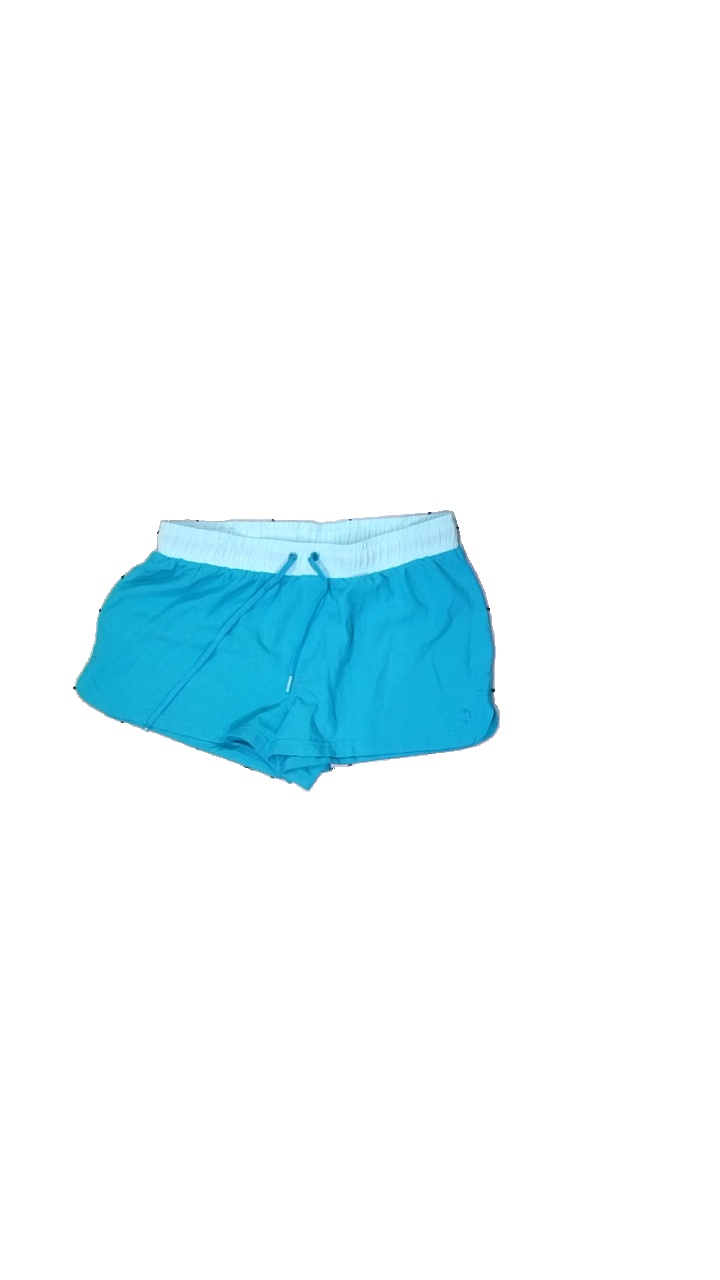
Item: Shorts (Ladies)
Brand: Twilfit
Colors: Blue
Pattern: Other
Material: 100% Cotton
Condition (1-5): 5
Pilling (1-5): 5
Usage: Reuse
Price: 50-100